Thomas Scott House (Coatesville, Pennsylvania)

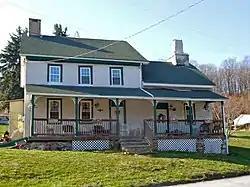
Thomas Scott House, March 2011

Thomas Scott House is a historic home located in East Fallowfield Township, Chester County, Pennsylvania. The house was built about 1796, and is a two-story, three-bay, stuccoed stone, vernacular Federal style dwelling. It has a one-story stone addition and full width front porch with Eastlake brackets.